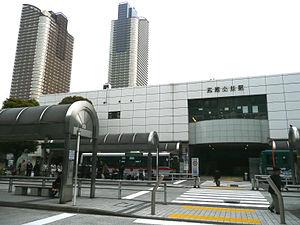
La gare de Musashi-Kosugi est une gare ferroviaire de la ville de Kawasaki, dans la préfecture de Kanagawa, au Japon. La gare est desservie par les lignes de la JR East et de la Tōkyū.